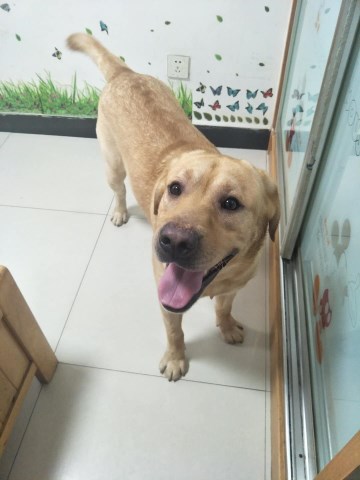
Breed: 3580-n000122-Labrador_retriever